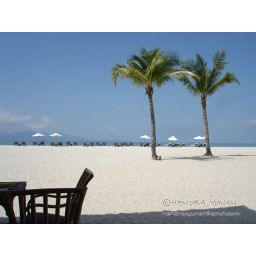
My beach holiday. This place got some really nice, loong, white sand beach. Taken in Langkawi, Malaysia